Dean Lister

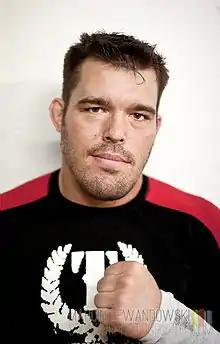
Dean Lister portrait taken during his seminar in Pedro Bessa BJJ Gym, Cork, Ireland.

Kano Jigoro → Tomita Tsunejiro → Mitsuyo "Count Koma" Maeda → Carlos Gracie, Sr. → Helio Gracie → Rickson Gracie → Fabio Santos → Jeffrey Higgs → Dean Lister